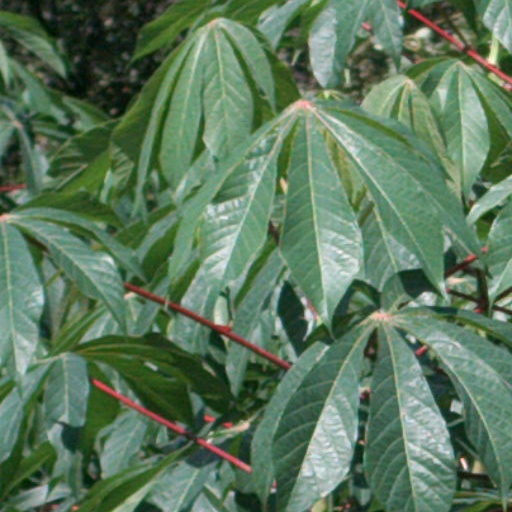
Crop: cassava